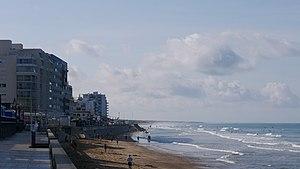
Le remblai et la grande plage de Saint-Gilles-Croix-de-Vie.
Saint-Gilles-Croix-de-Vie est une commune du centre-ouest de la France, située sur la Côte de Lumière, dans le département de la Vendée en région Pays de la Loire.